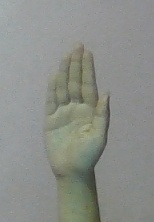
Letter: seen